Nigger

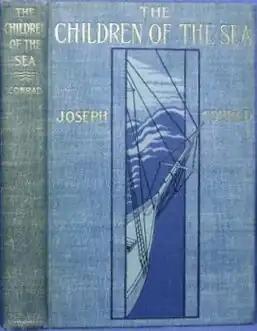
The US edition of Joseph Conrad's "The Nigger of the "Narcissus"" was called "The Children of the Sea".

During the late 18th and early 19th century, the word "nigger" also described an actual labor category, which African American laborers adopted for themselves as a social identity, and thus white people used the descriptor word as a distancing or derogatory epithet, as if "quoting black people" and their non-standard language. During the early 1800s to the late 1840s fur trade in the Western United States, the word was spelled "niggur", and is often recorded in the literature of the time. George Ruxton used it in his "mountain man" lexicon, without pejorative connotation. "Niggur" was evidently similar to the modern use of "dude" or "guy". This passage from Ruxton's "Life in the Far West" illustrates the word in spoken form—the speaker here referring to himself: "Travler, marm, this niggur's no travler; I ar' a trapper, marm, a mountain-man, wagh!" It was not used as a term exclusively for blacks among mountain men during this period, as Indians, Mexicans, and Frenchmen and Anglos alike could be a "niggur". "The noun slipped back and forth from derogatory to endearing."